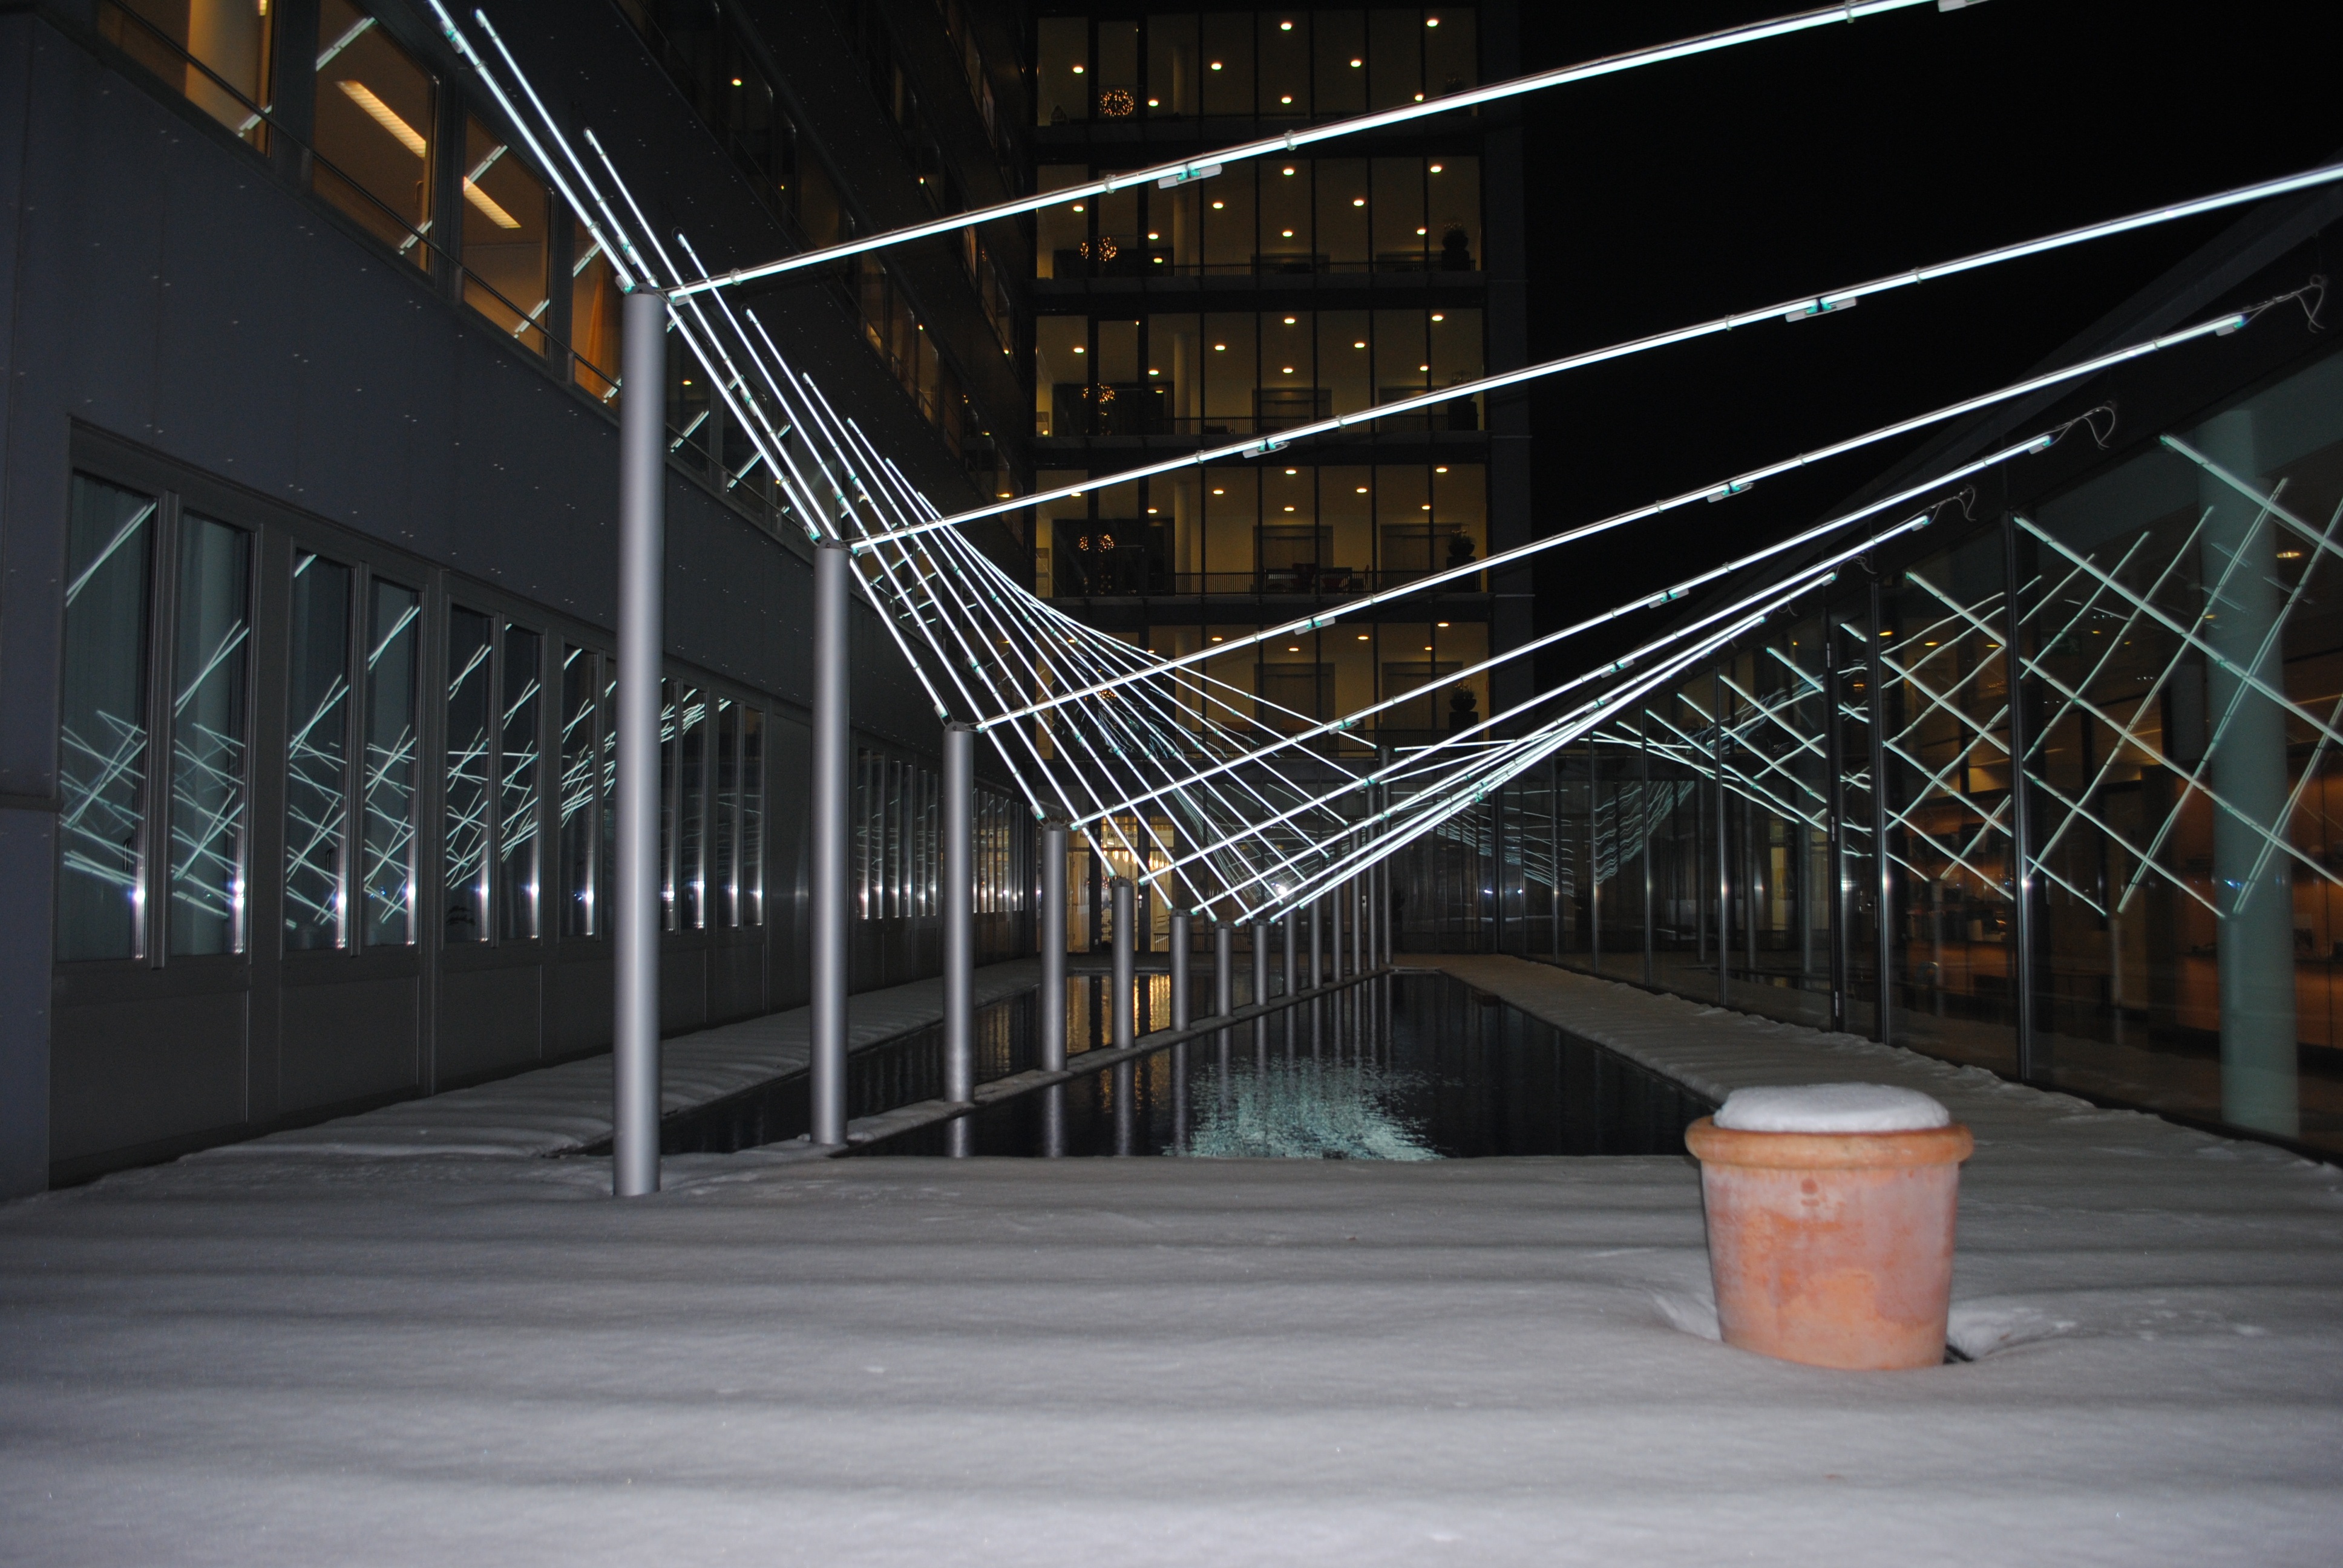
light, architecture, wood, night, line, lighting, interior design, art, design, stairs, symmetry, switzerland, installation, tourist attraction, shape, art most construction, aargau, christian herdeg, barmelweid